Ajman (tribe)

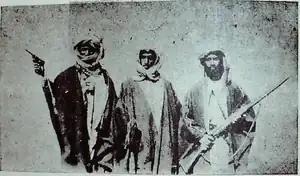
Dhaidan ibn Hathlin is in the middle of the picture

A section of the Ajman led by Dhaydan bin Hithlain joined the Ikhwan movement in 1900, providing military support for Ibn Saud, but later rebelled against him. The Ajman and their allies from the tribes of Utaybah and Mutayr were defeated by Ibn Saud in 1929 in the Battle of Sabilla, which put an end to the Ikhwan rebellion.